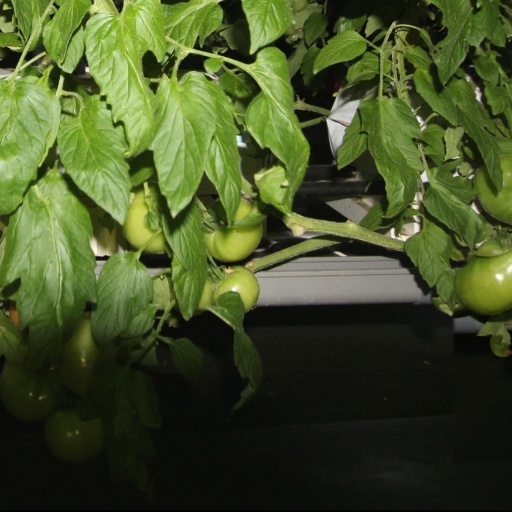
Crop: tomato